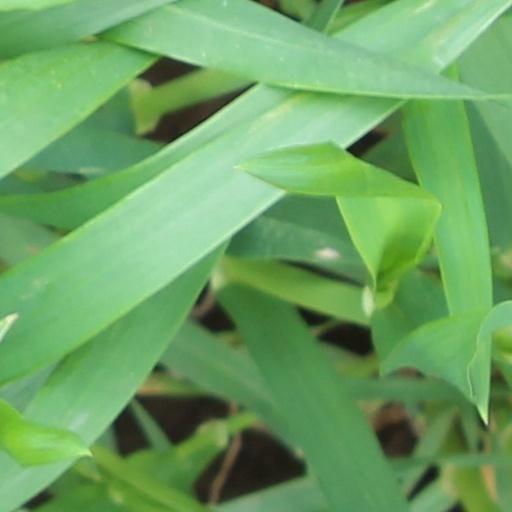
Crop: wheat